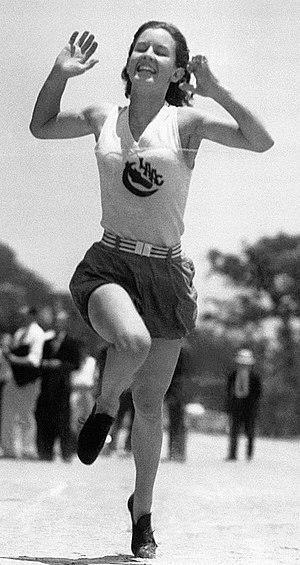
Evelyn Furtsch Ojeda est une athlète américaine spécialiste du 100 mètres.